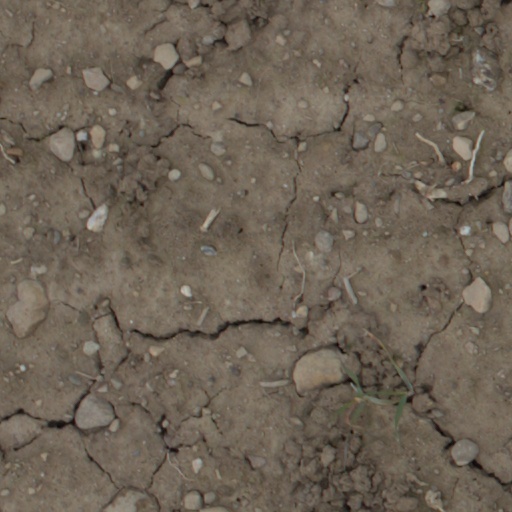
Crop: wheat